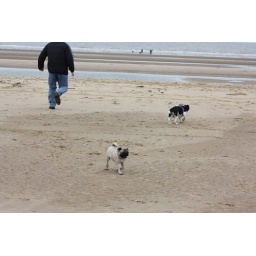
A day on the Freshfields near Liverpool with our inlaws, their dog Jas and our spaniel (Maggie) and pug (Parker).